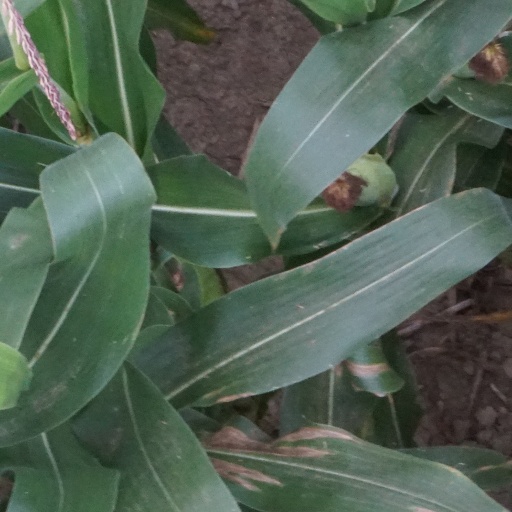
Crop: maize; corn